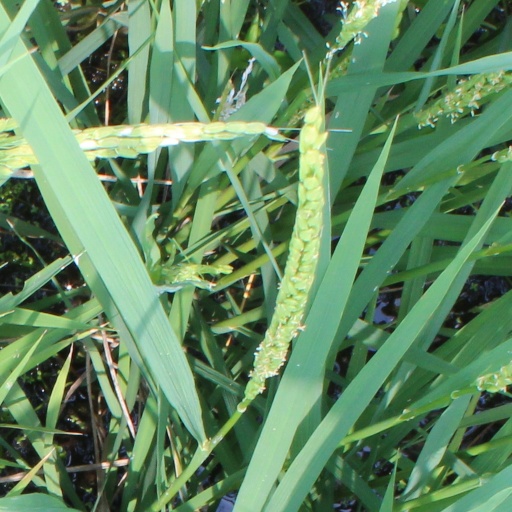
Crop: rice